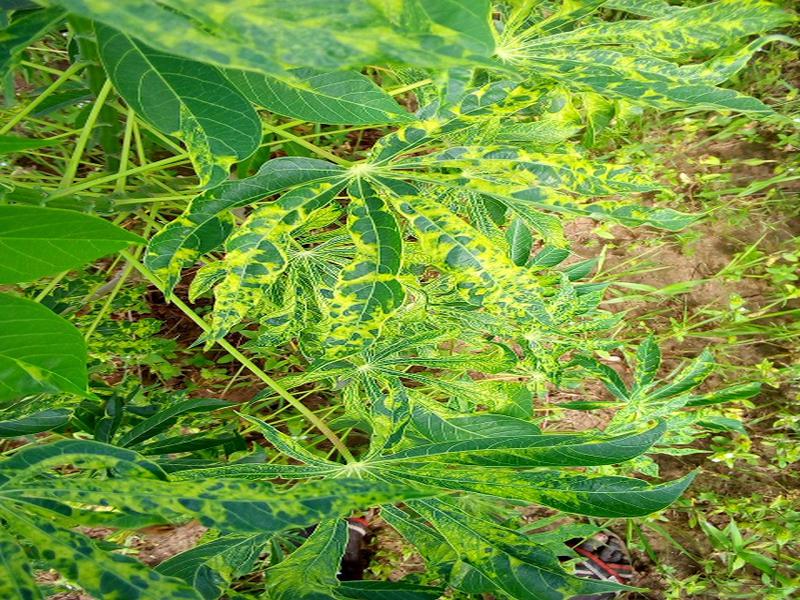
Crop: cassava
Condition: mosaic_disease